Brazil national football team records and statistics

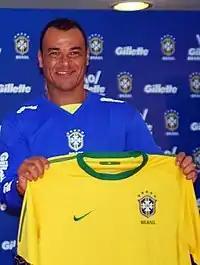
Cafu is the all-time most capped player for Brazil with 142 appearances.

From 1916 to 1967 the tournament was called South American Football Championship and was played in a single group with teams playing each other. Extra matches were played if two teams finish tied in points as top of the group. The competition was renamed Copa América from 1975 onwards and the format changed to a group stage and a knockout stage tournament.